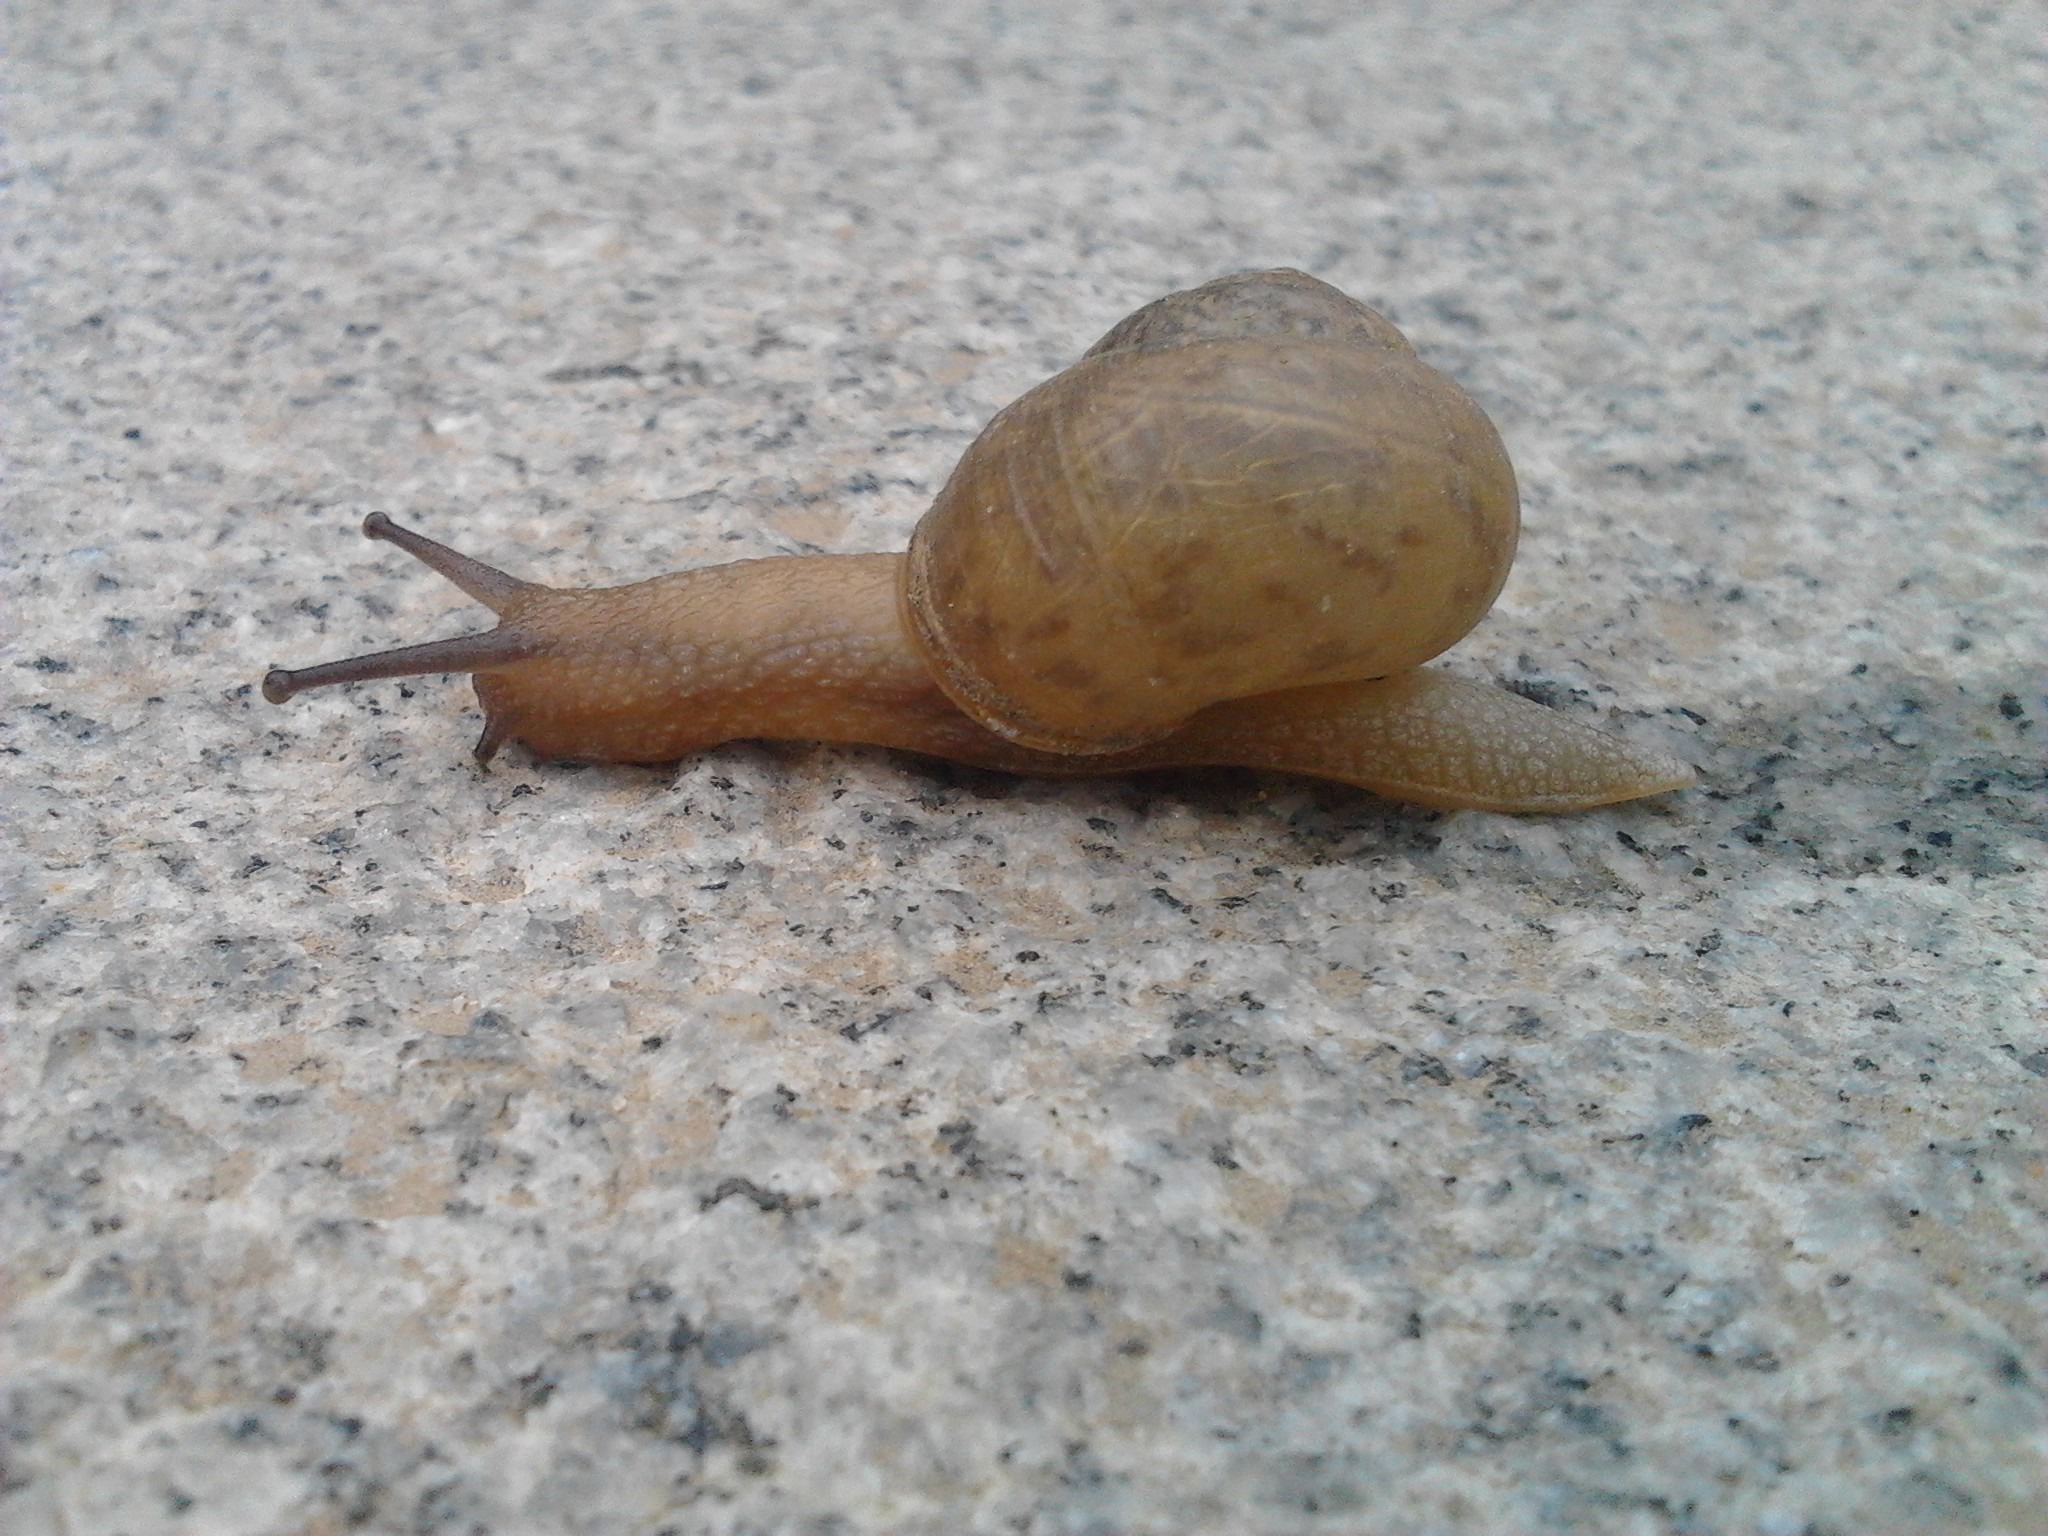
wall, antenna, macro, fauna, invertebrate, crawling, mollusk, crawl, snail, slow, molluscs, slug, gastropod, schnecken, sea snail, marine biology, snails and slugs